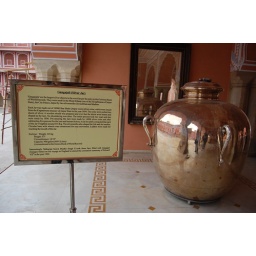
A pot so big it's in the Guinness book of records